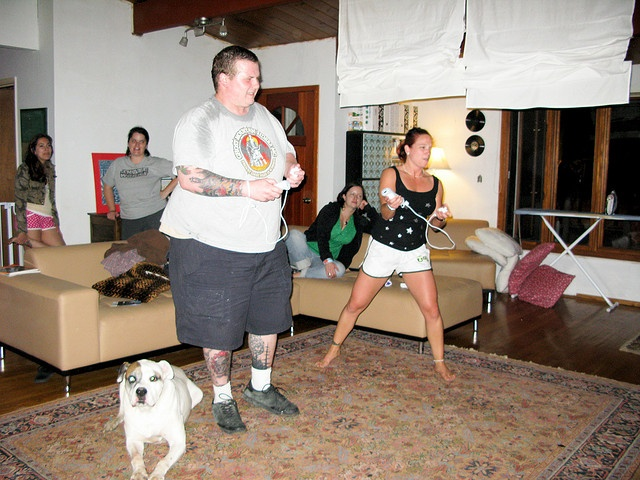
A group of people are playing wii together in a living room.
A large male and small female are standing in the middle of a room holding Wii remotes.
The people are playing video games together.
A man and a women who are playing video games.
A man and woman play Wii games in a casual gathering of friends in an apartment.